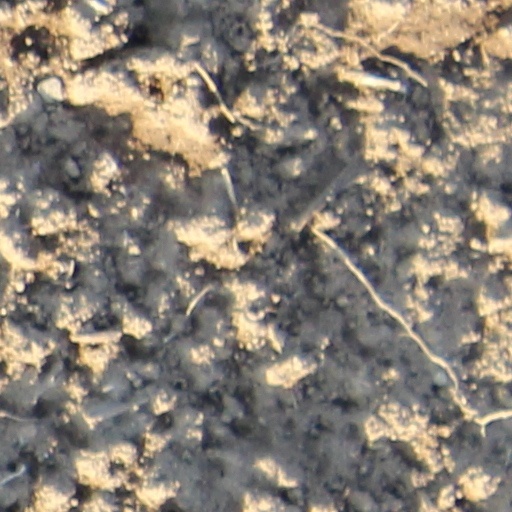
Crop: wheat